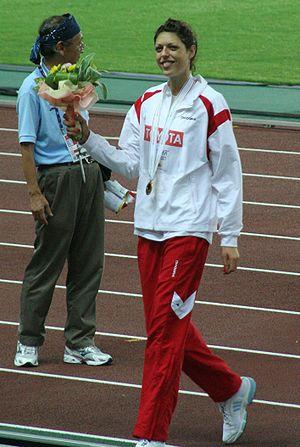
Blanka Vlašić, née le 8 novembre 1983 à Split est une athlète croate, spécialiste du saut en hauteur. Avec 2,08 m elle détient la deuxième meilleure performance mondiale de tous les temps, à un centimètre du record du monde. Quadruple championne du monde entre 2007 et 2010,